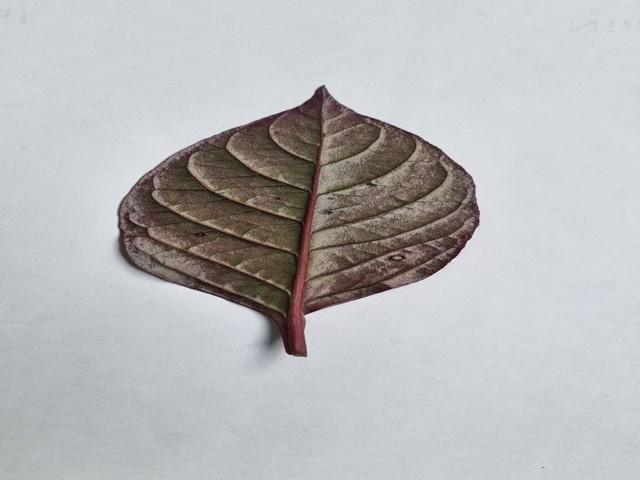
Plant: kalochitra